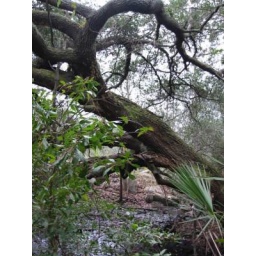
a live oak. this one was pushed over sideways by Hurricane Grace. A tree climbed by boy and dog